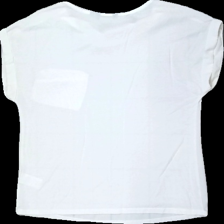
View: back
Type: T-shirt
Category: Ladies
Brand: Kappahl
Colors: White
Material: 57% polyester, 43% cotton
Cut: Regular, C-collar
Season: All
Damage: Slight pilling around collar
Damage location: top center
Price range: <50
Recommended usage: Export
Comment: Slightly washed out, a few pulled threads